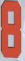
Number: 8